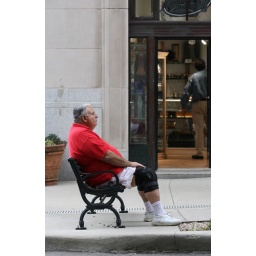
Man in red shirt